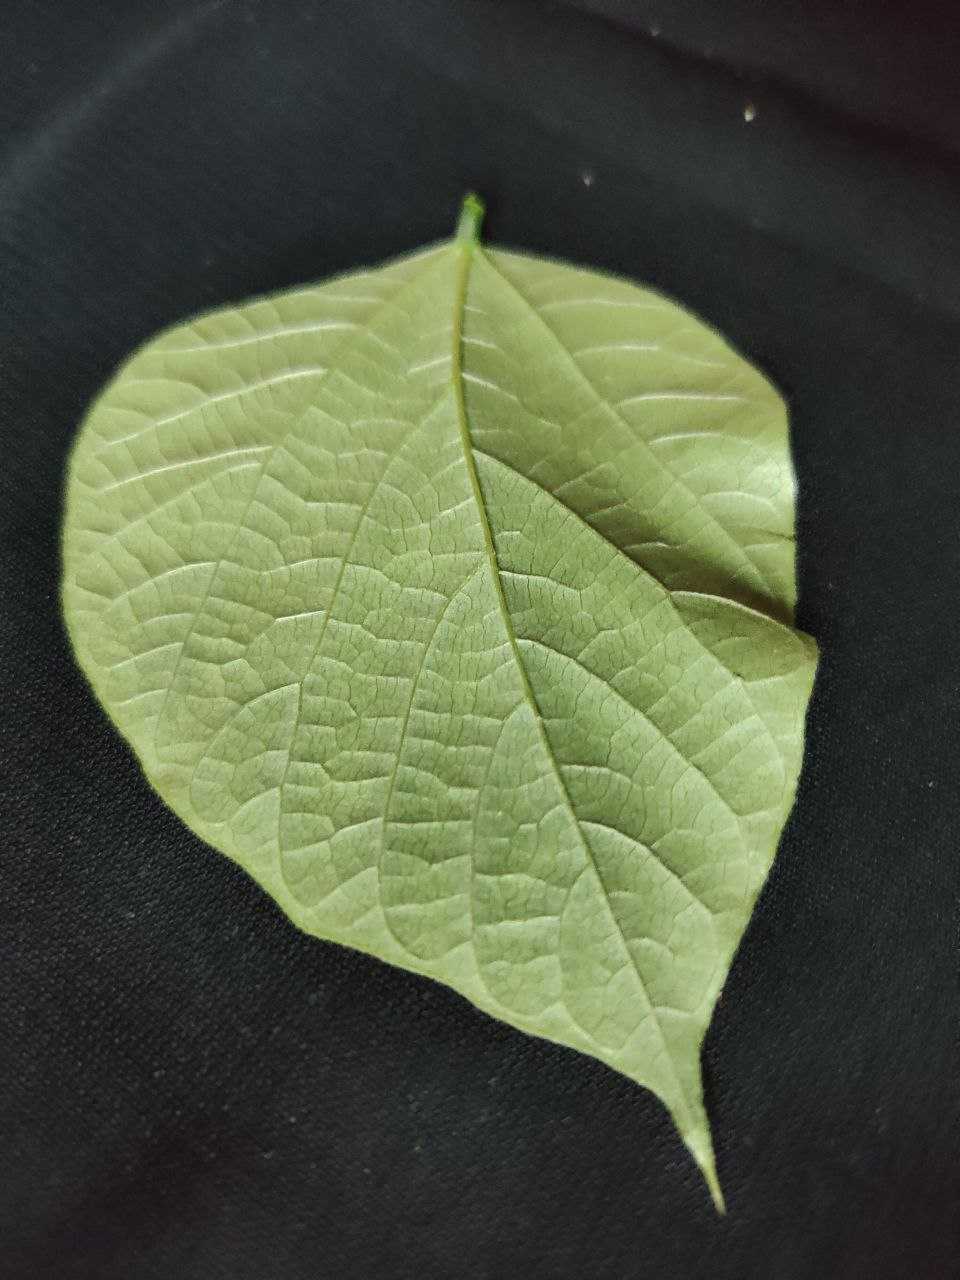
Crop: bean
Leaf condition: Fresh Leaf